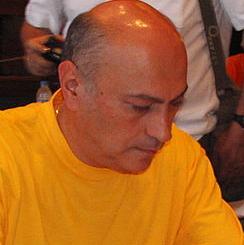
Age: 46